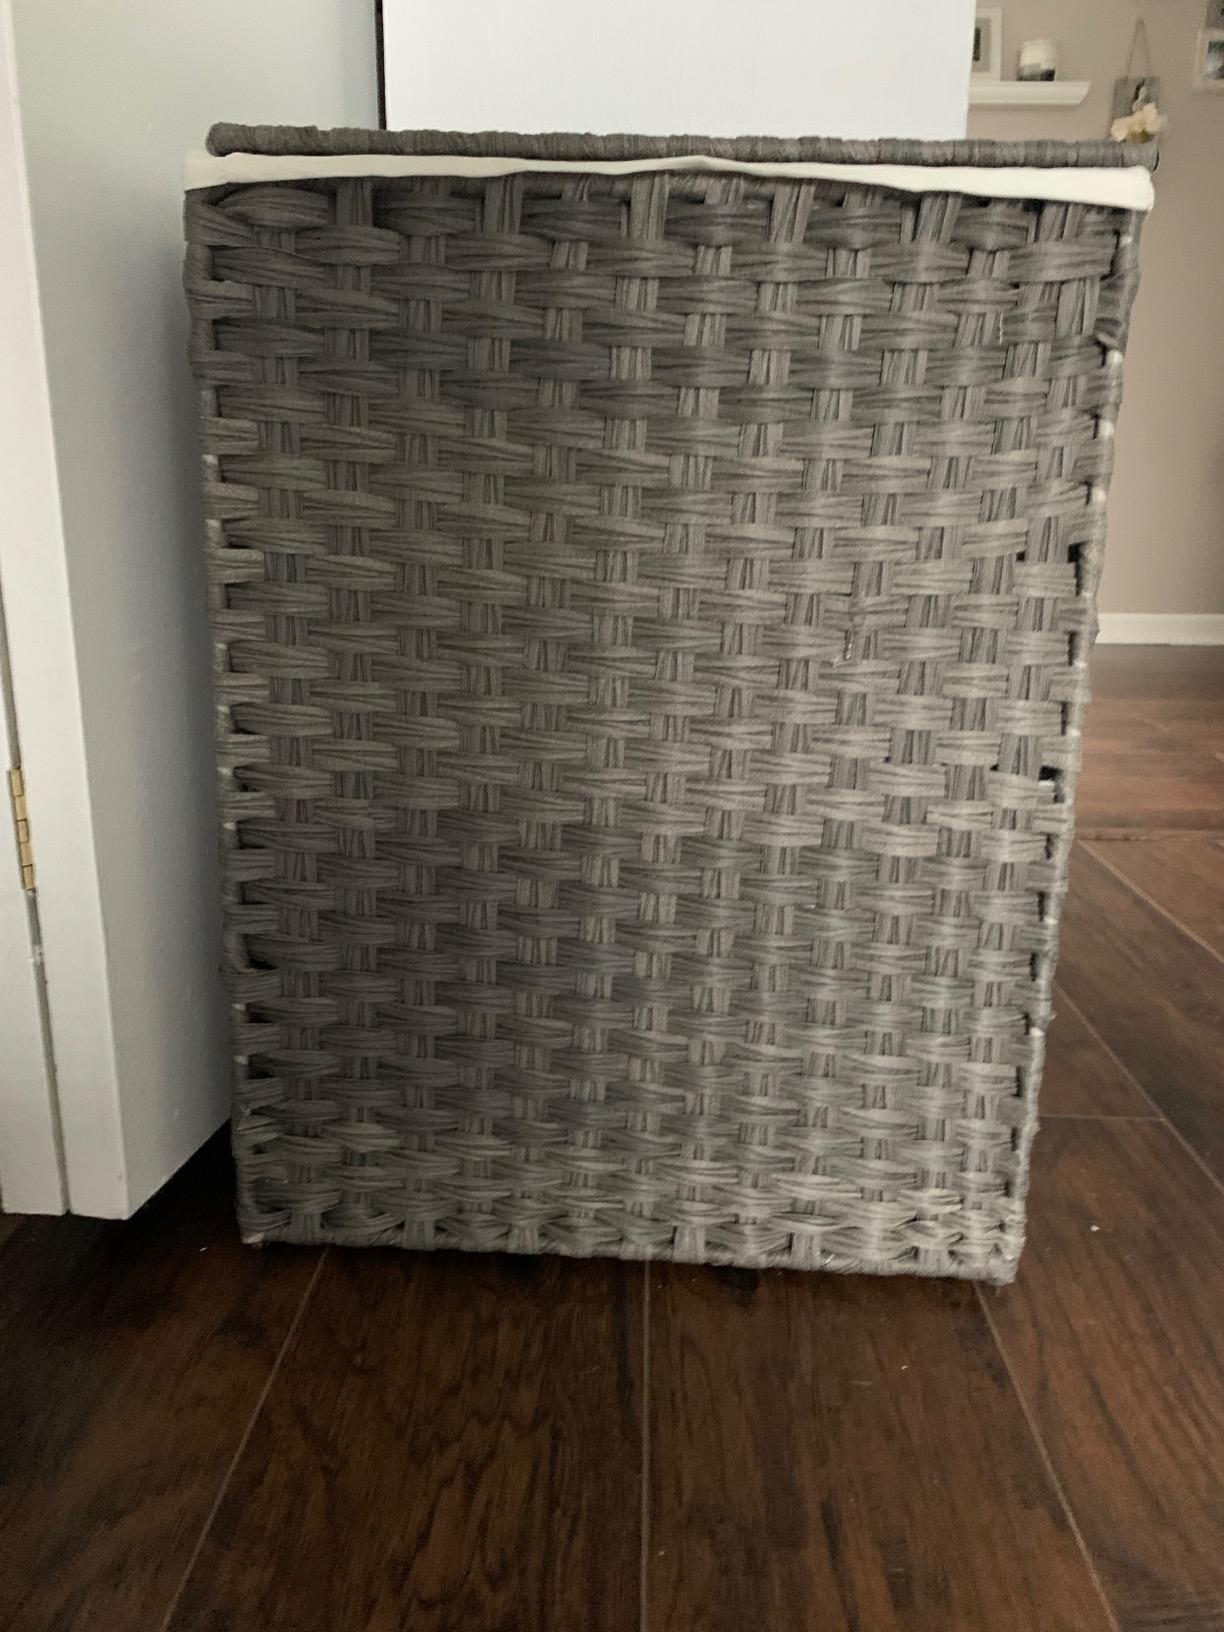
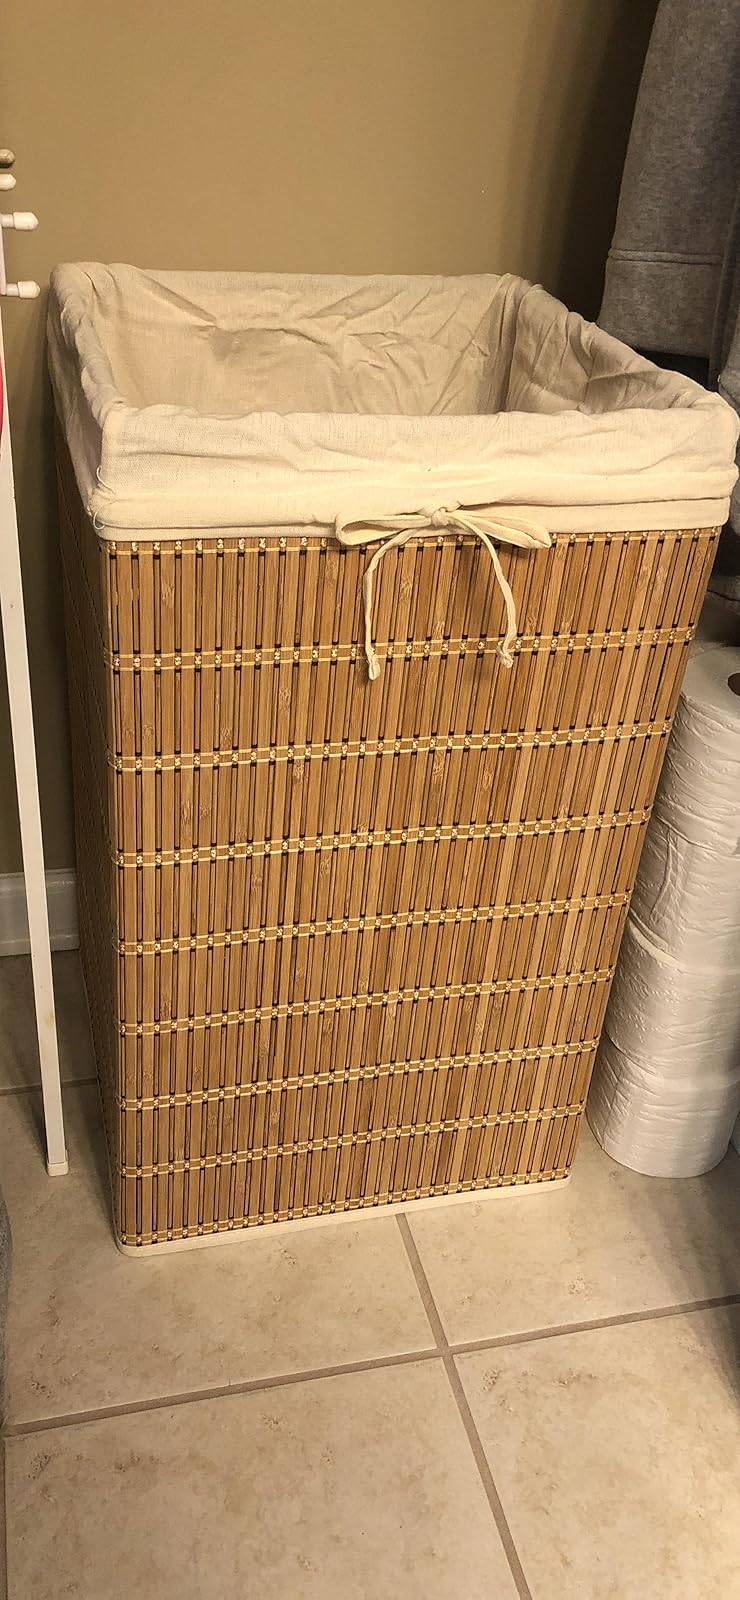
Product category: items_hamper
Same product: no